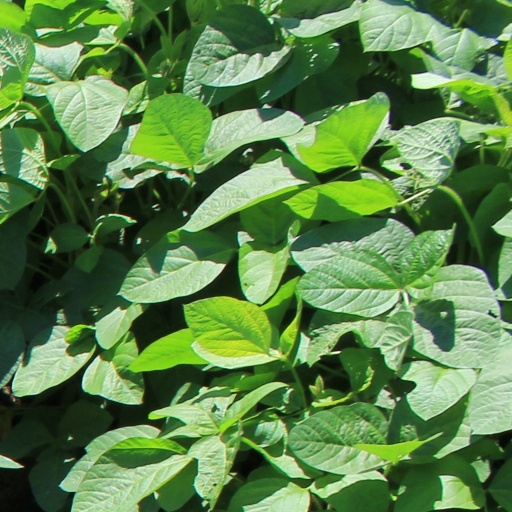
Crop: soybean